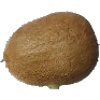
Label: kiwi